Silky shark

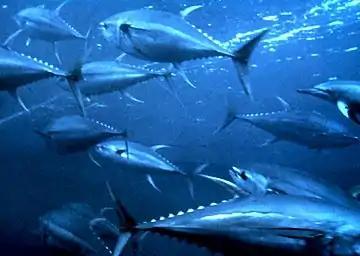
Tuna are a favored prey of the silky shark, which is often found trailing their schools.

The silky shark is an opportunistic predator, feeding mainly on bony fishes from all levels of the water column, including tuna, mackerel, sardines, mullets, groupers, snappers, mackerel scads, sea chubs, sea catfish, eels, lanternfishes, filefishes, triggerfishes, and porcupinefishes. It may also take squid, paper nautilus, and swimming crabs, and fossil evidence indicates it scavenged on whale carcasses. Good feeding opportunities can draw silky sharks in large numbers; one such feeding aggregation in the Pacific has been documented "herding" a school of small fishes into a compact mass (a bait ball) and trapping it against the surface, whereupon the sharks consumed the entire school. When attacking tightly packed fish, silky sharks charge through the ball and slash open-mouthed, catching the prey fish at the corners of their jaws. Although multiple individuals may feed at once, each launches its attack independently.